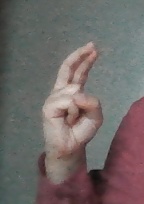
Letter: zay